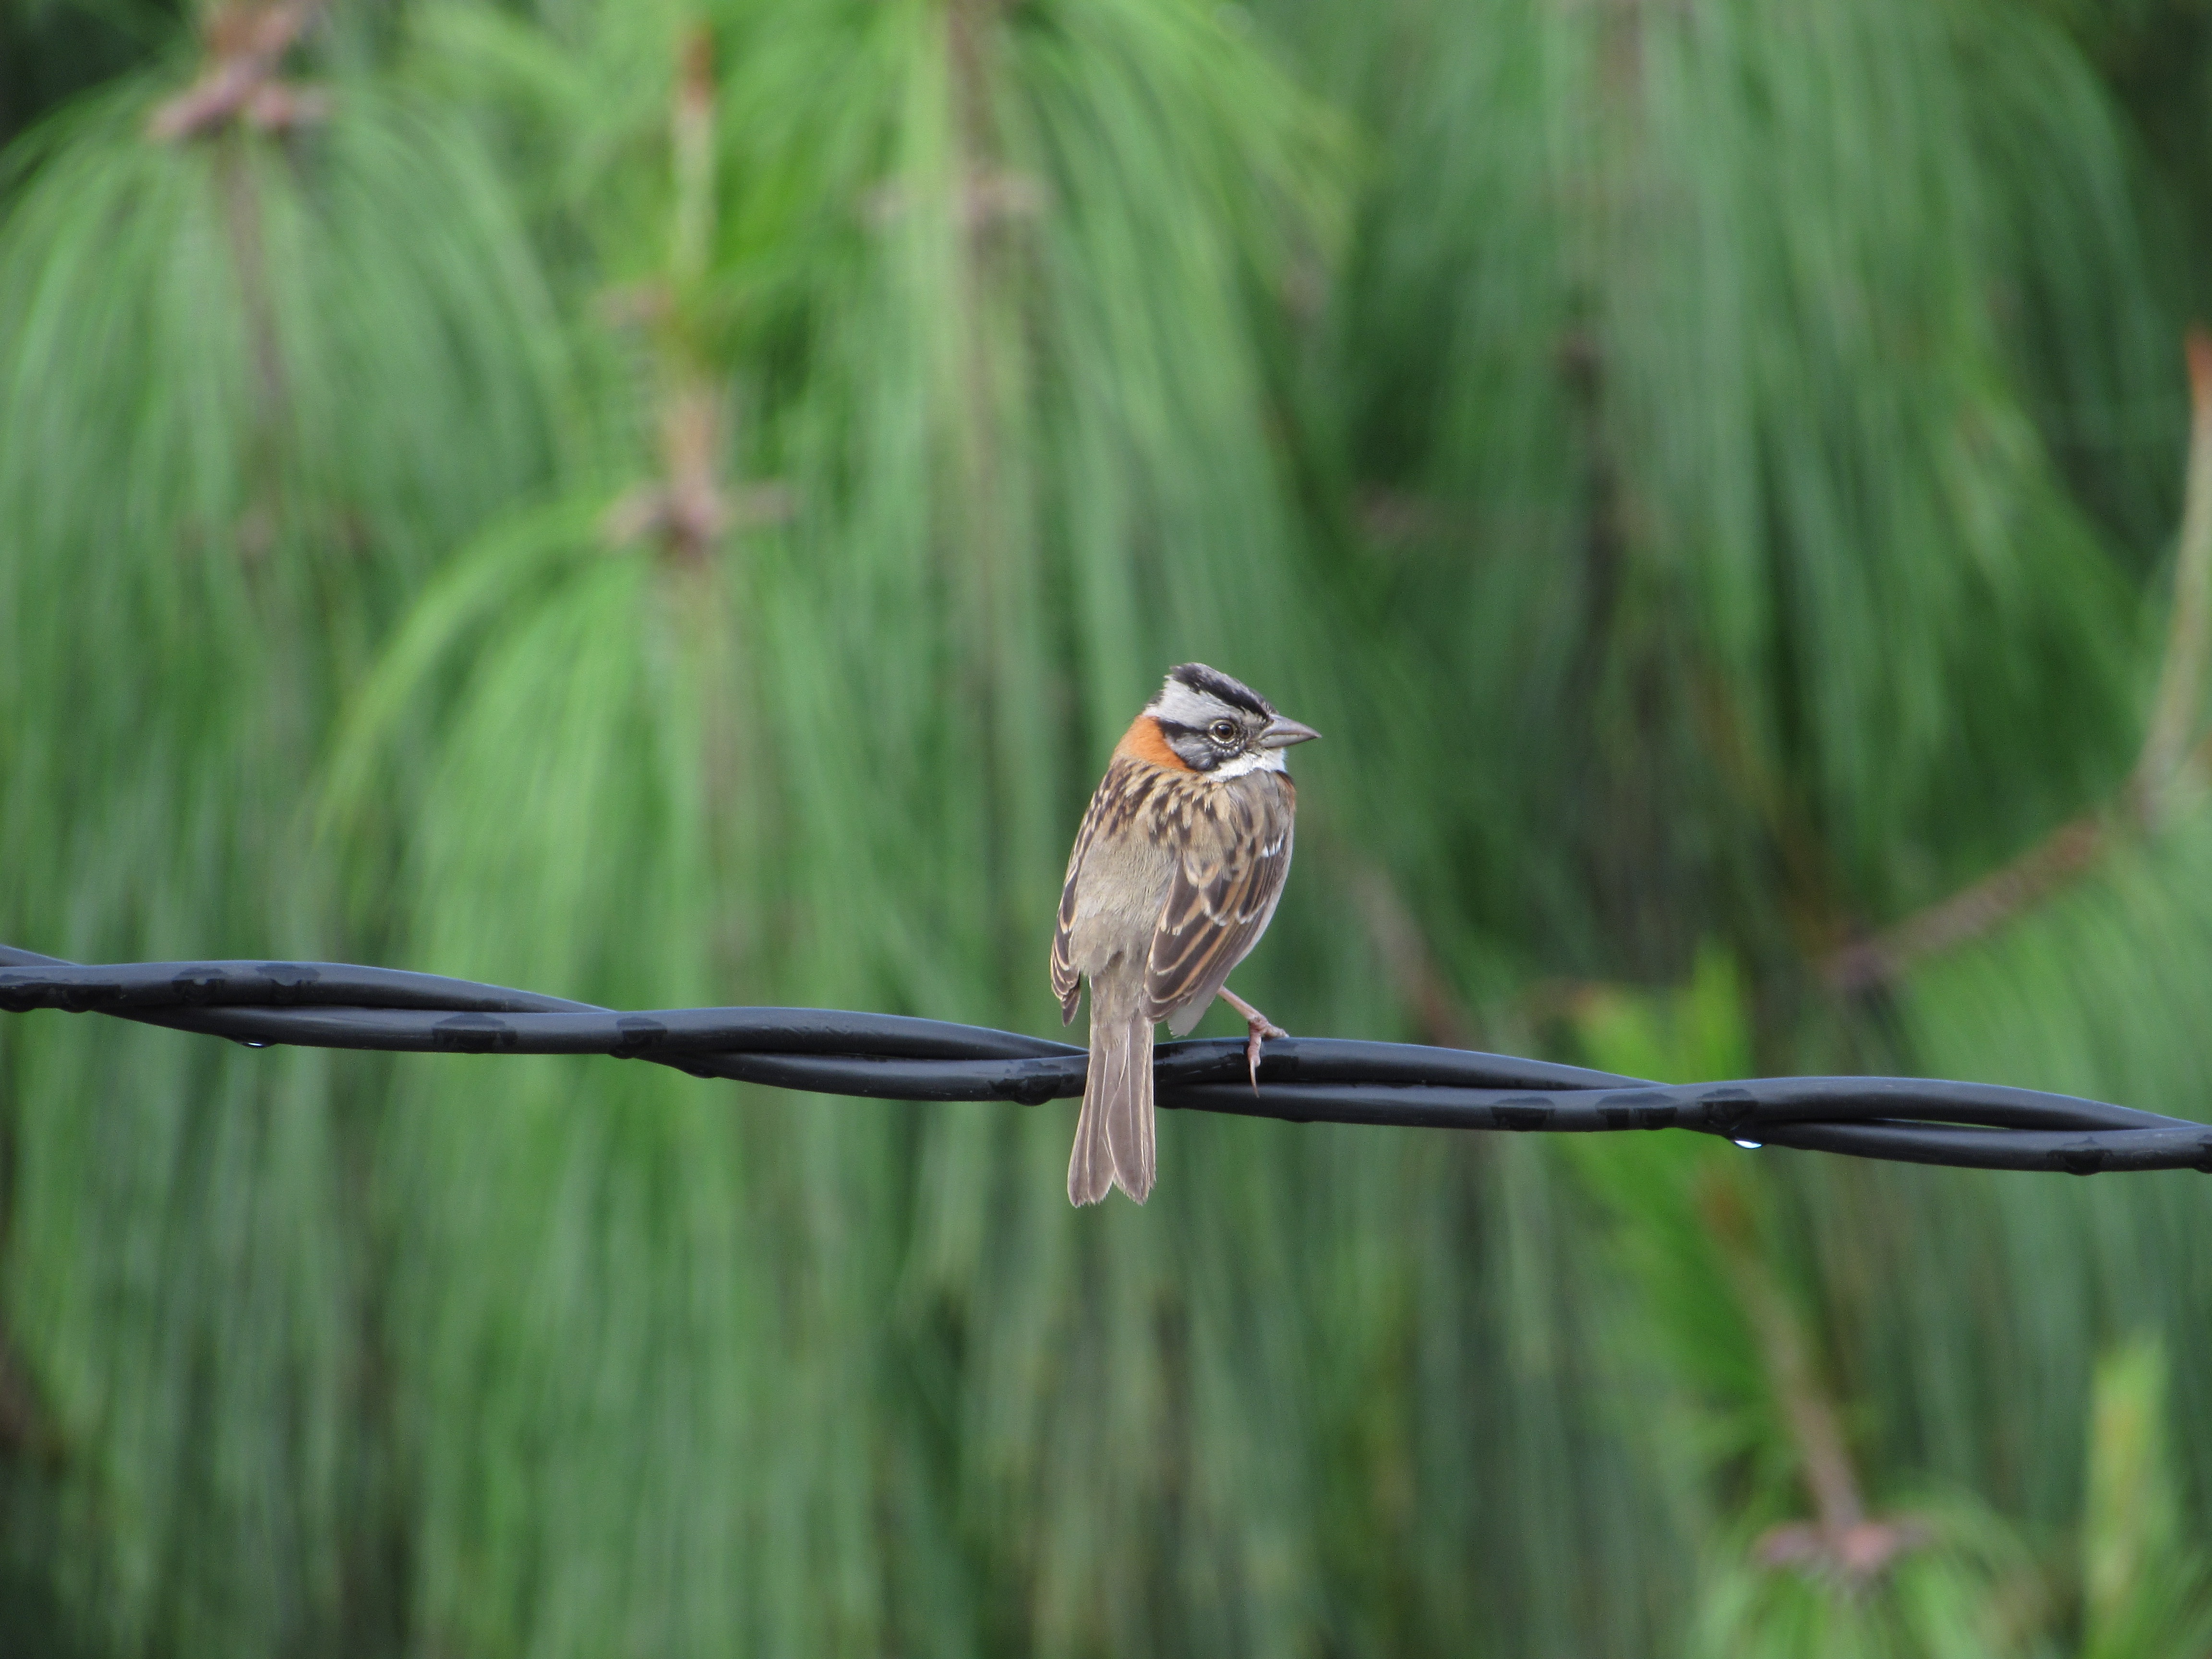
nature, branch, bird, wildlife, green, beak, natural, gray, fauna, vertebrate, ecuador, cuenca, perching bird